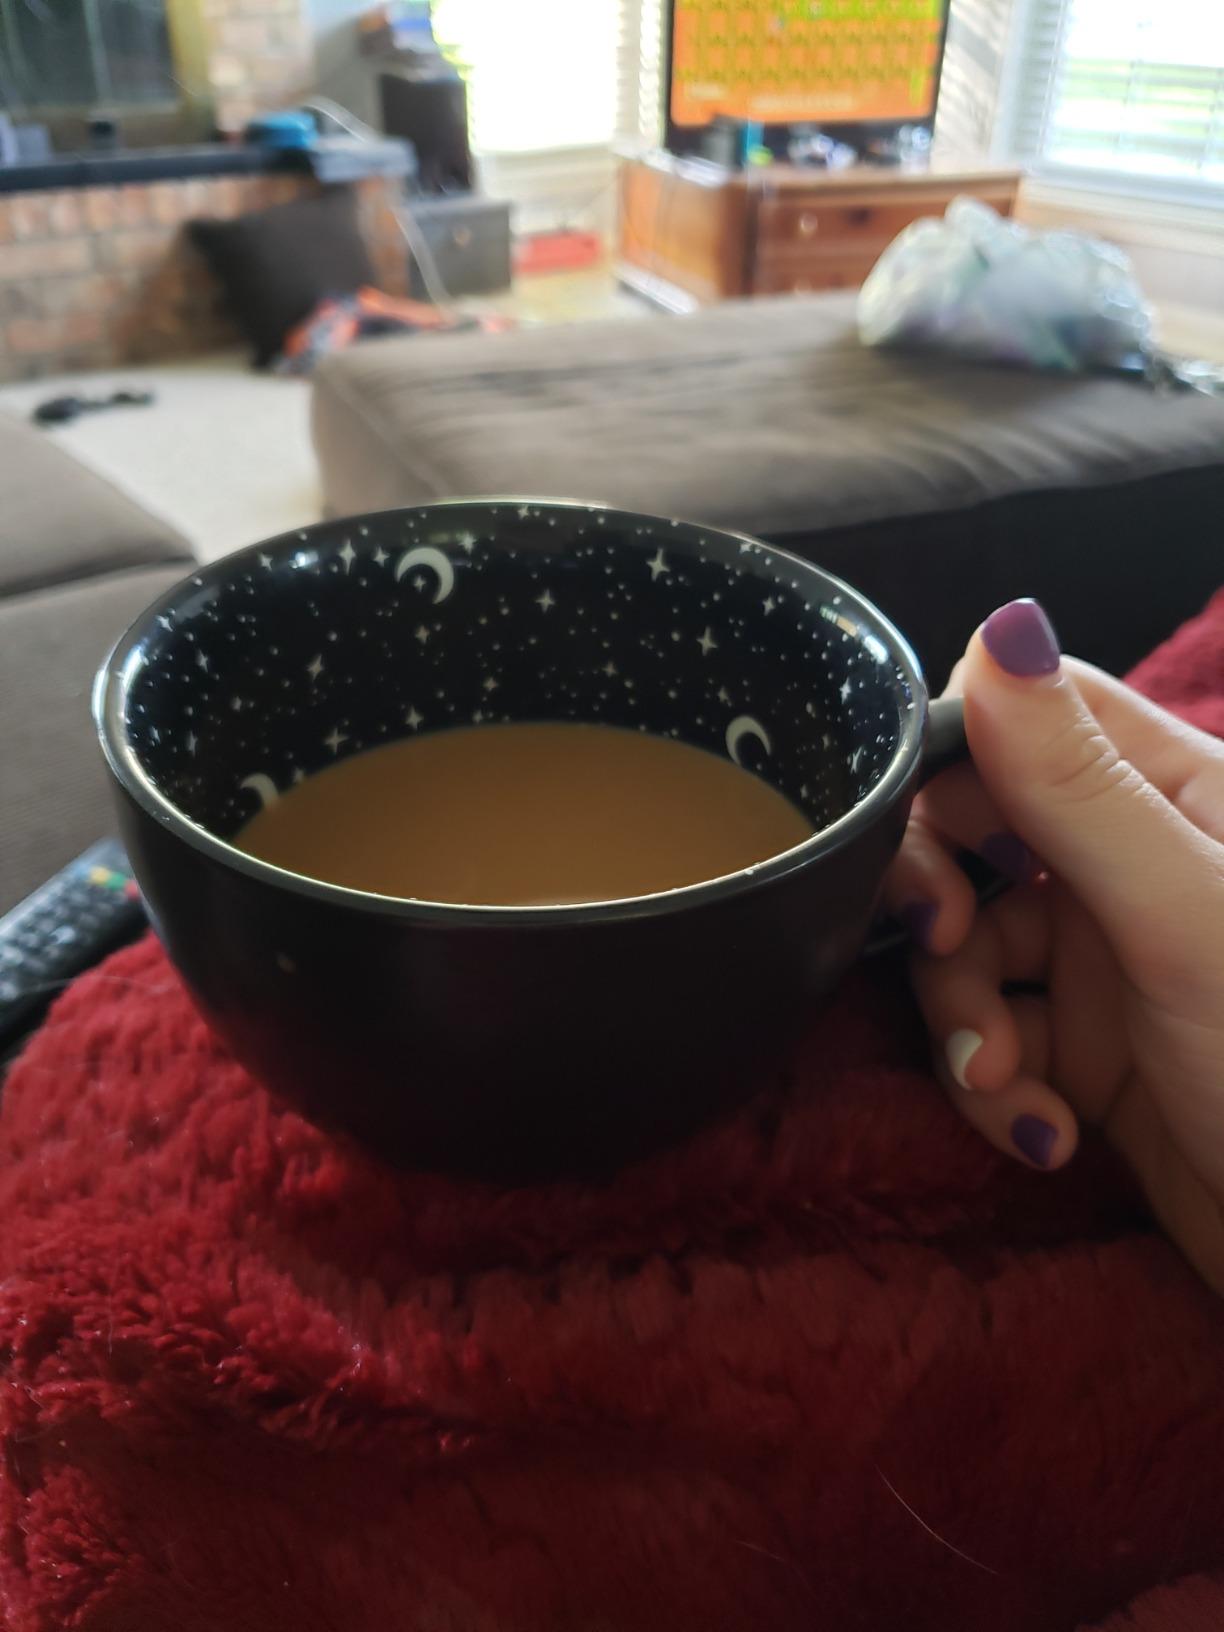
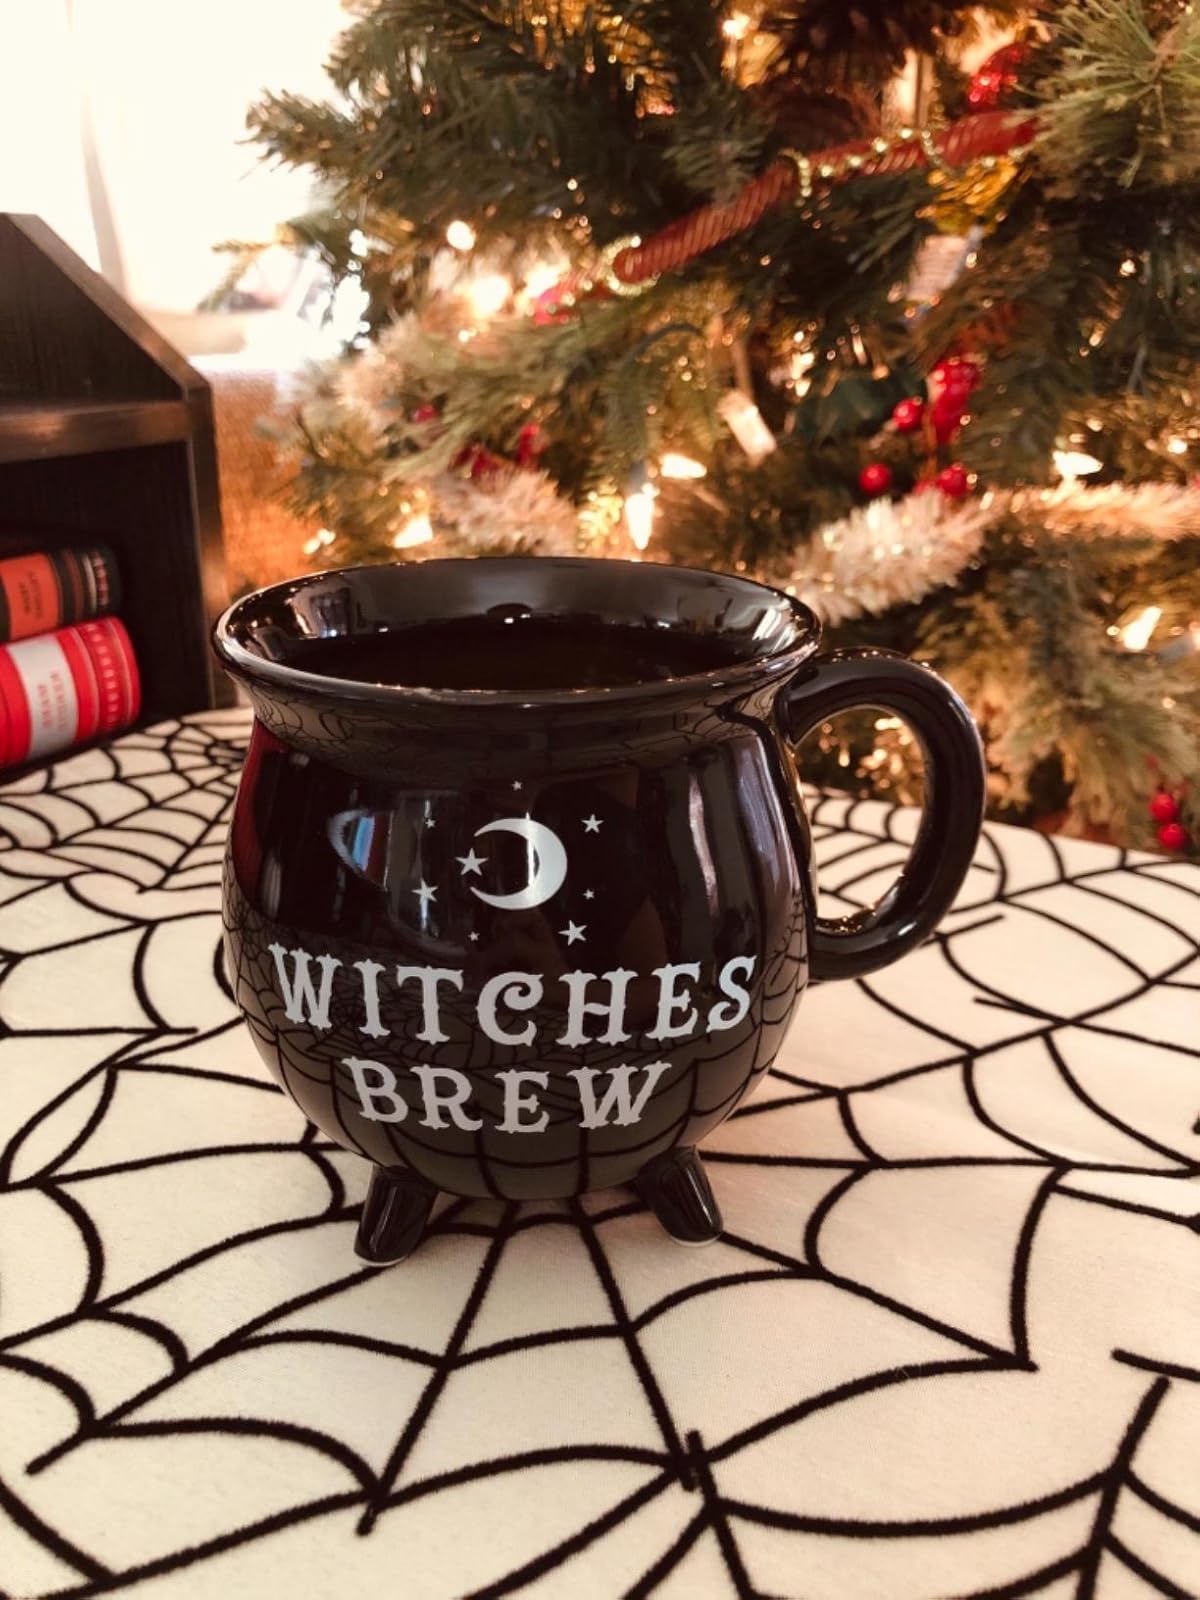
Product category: items_mug
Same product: no